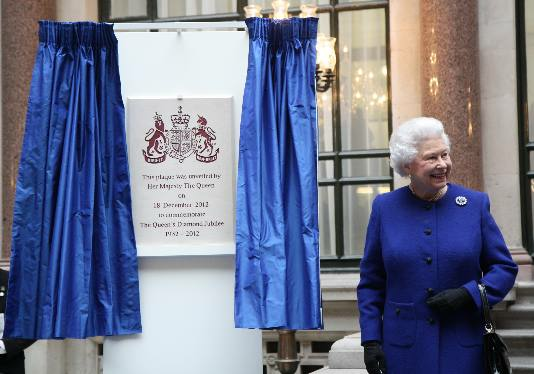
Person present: Yes